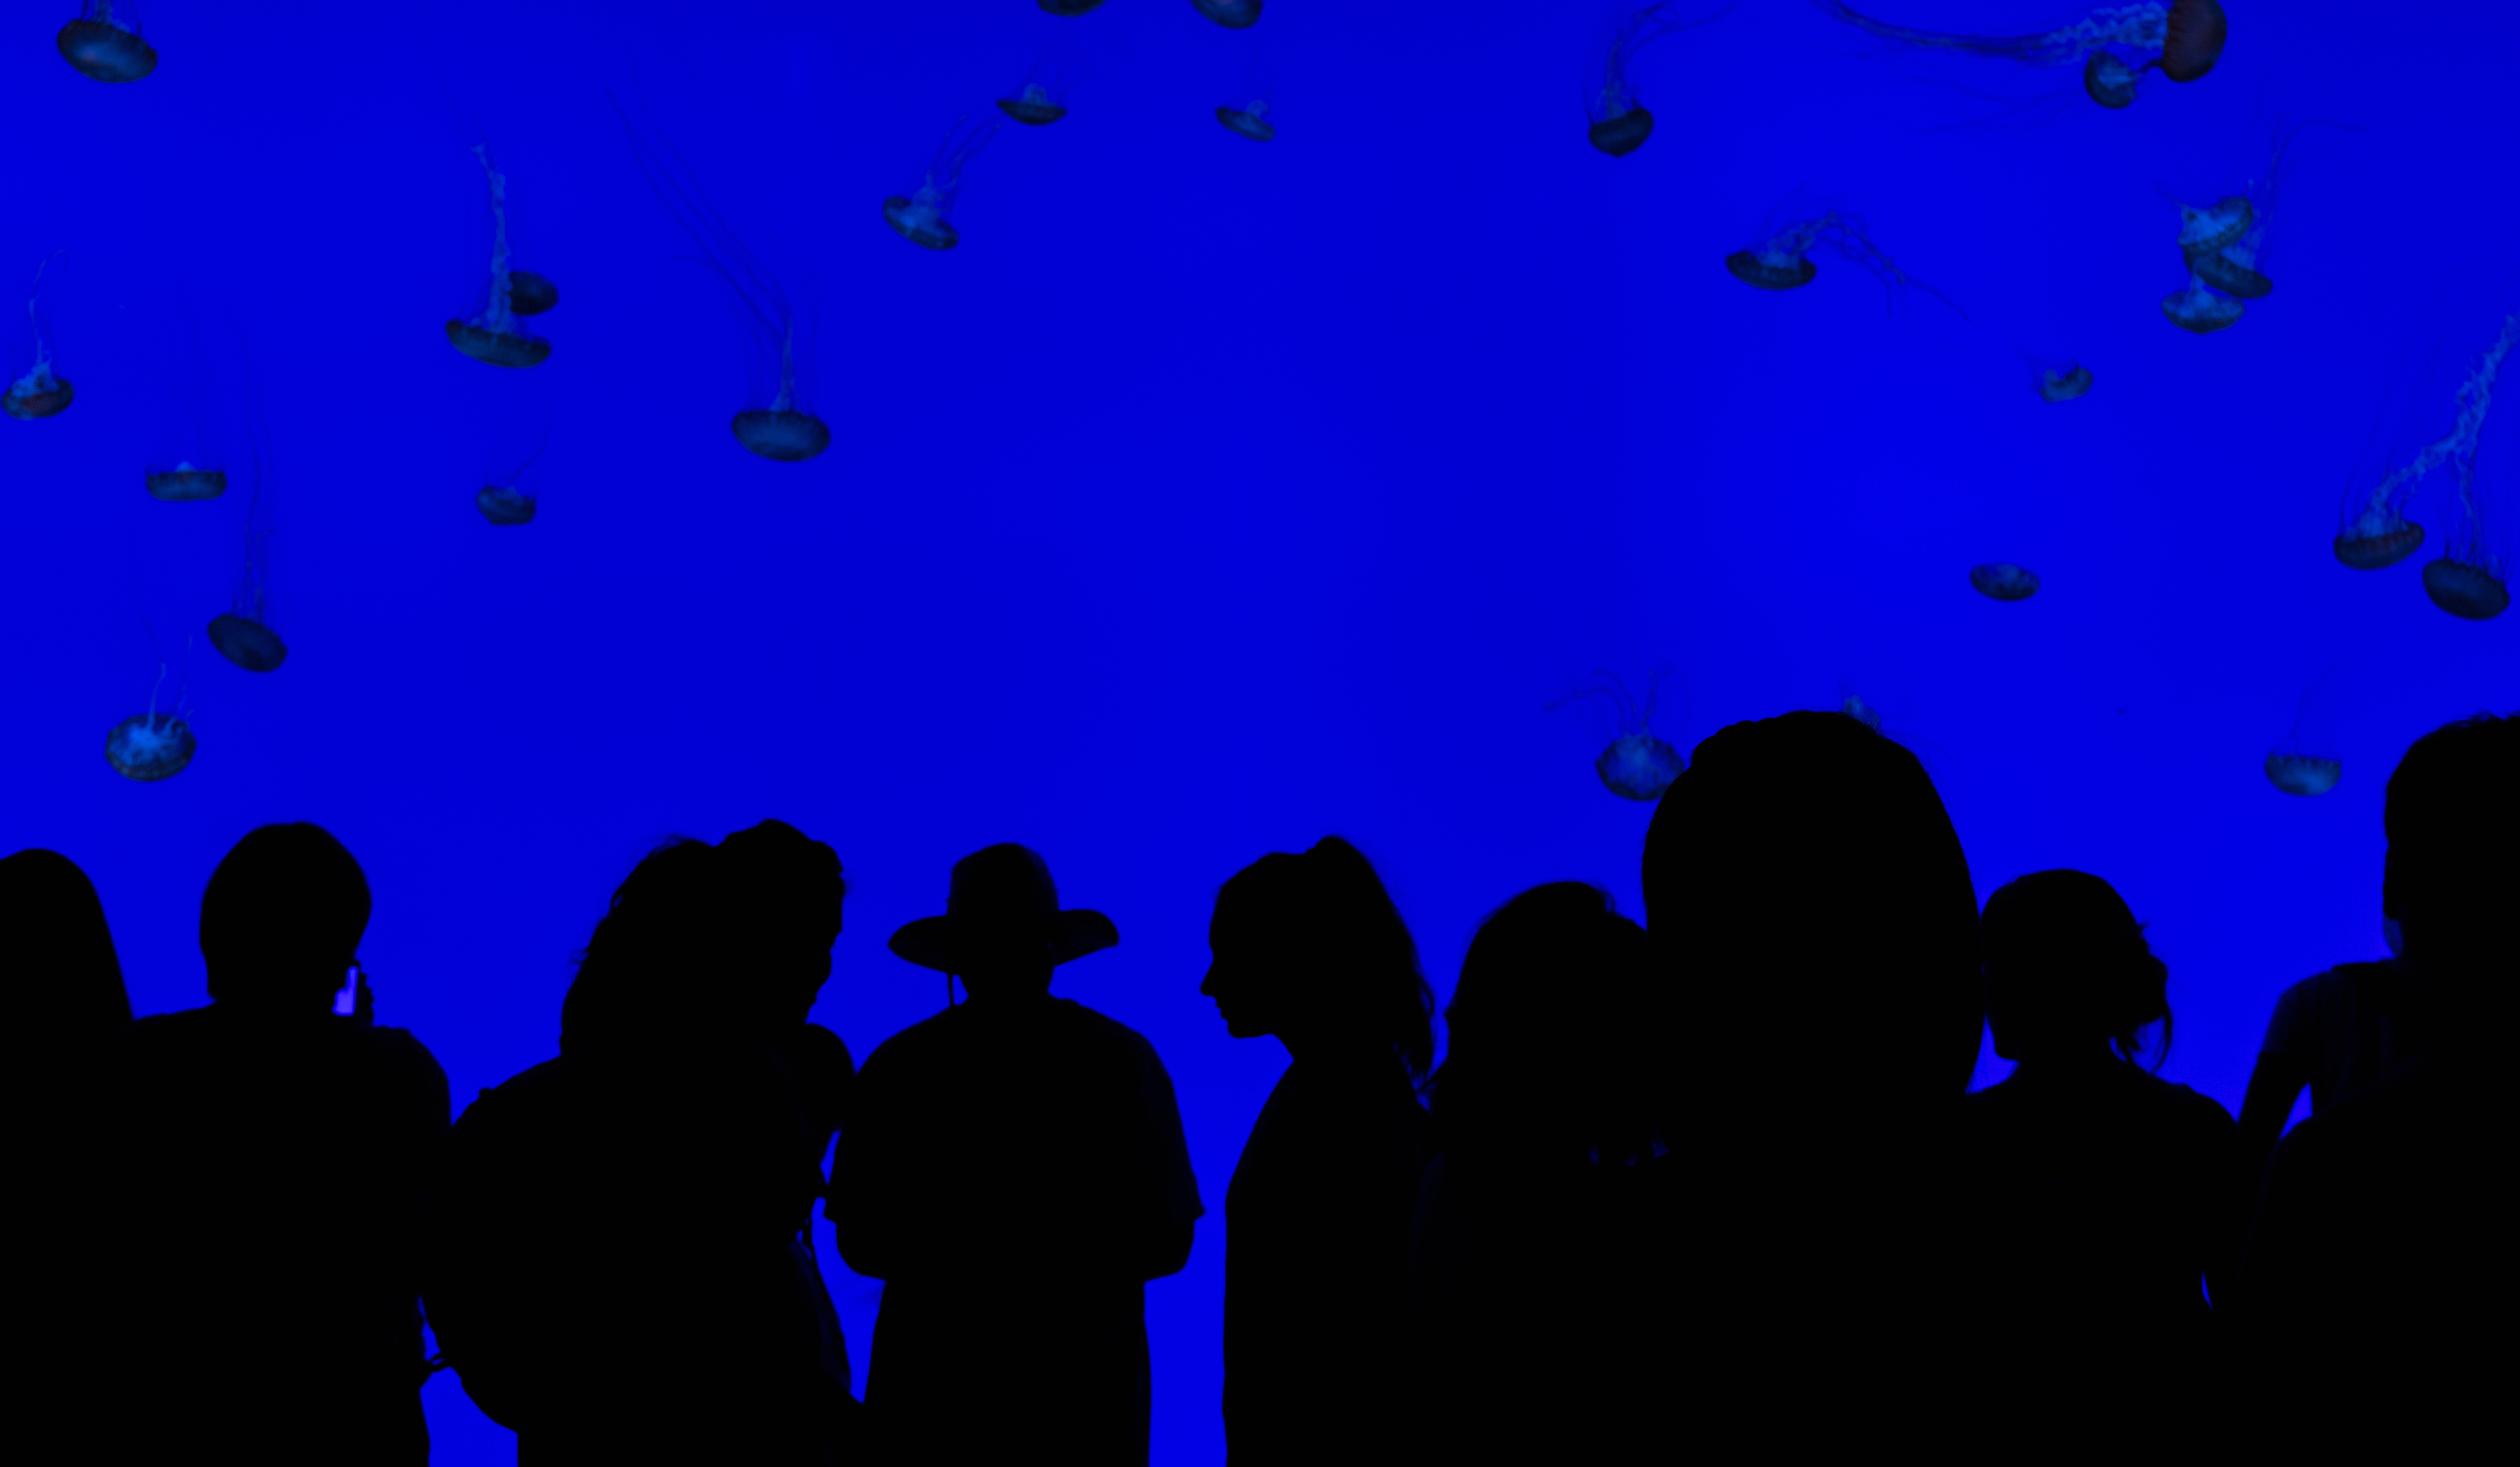
group, people, sky, atmosphere, crowd, underwater, line, blue, font, illustration, text, aquarium, sea life, exhibit, silhouettes, screenshot, jellyfishes